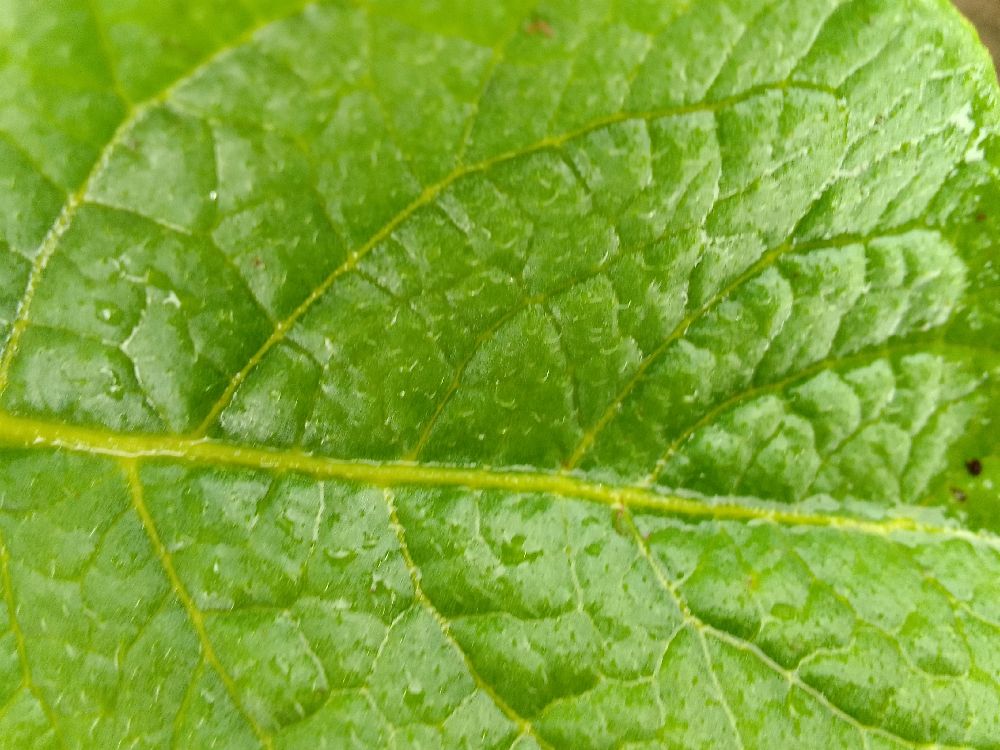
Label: Healthy